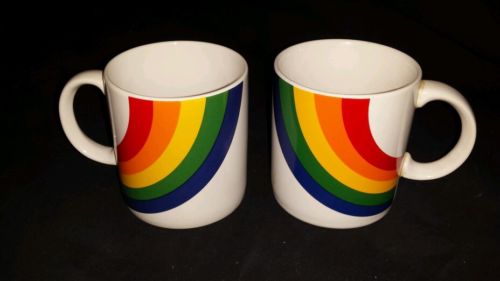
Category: mug